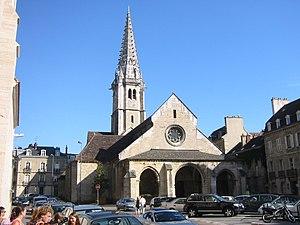
La mairie de Dijon ou Ville de Dijon est le nom donné à l'administration de la commune de Dijon. Elle se compose notamment du maire et des autres élus municipaux qui siègent à l'hôtel de ville, située au sein du palais des ducs de Bourgogne.